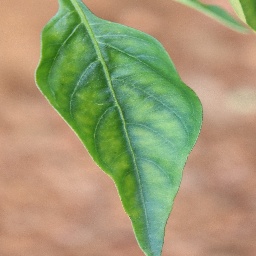
Label: healthy